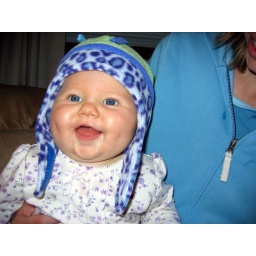
Nice Dimples. The color in the hat brings out her blue eyes.